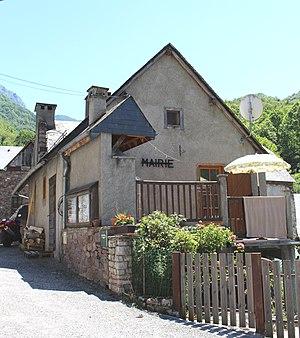
Mairie de Beyrède-Jumet-Camous (Hautes-Pyrénées)
Camous est une ancienne commune française située dans le département des Hautes-Pyrénées, en région Occitanie. Le 1ᵉʳ janvier 2019, elle devient une commune déléguée de Beyrède-Jumet-Camous.
Beyrede-Jumet-Camous est une commune nouvelle située dans le département des Hautes-Pyrénées, en région Occitanie, créée le 1ᵉʳ janvier 2019.